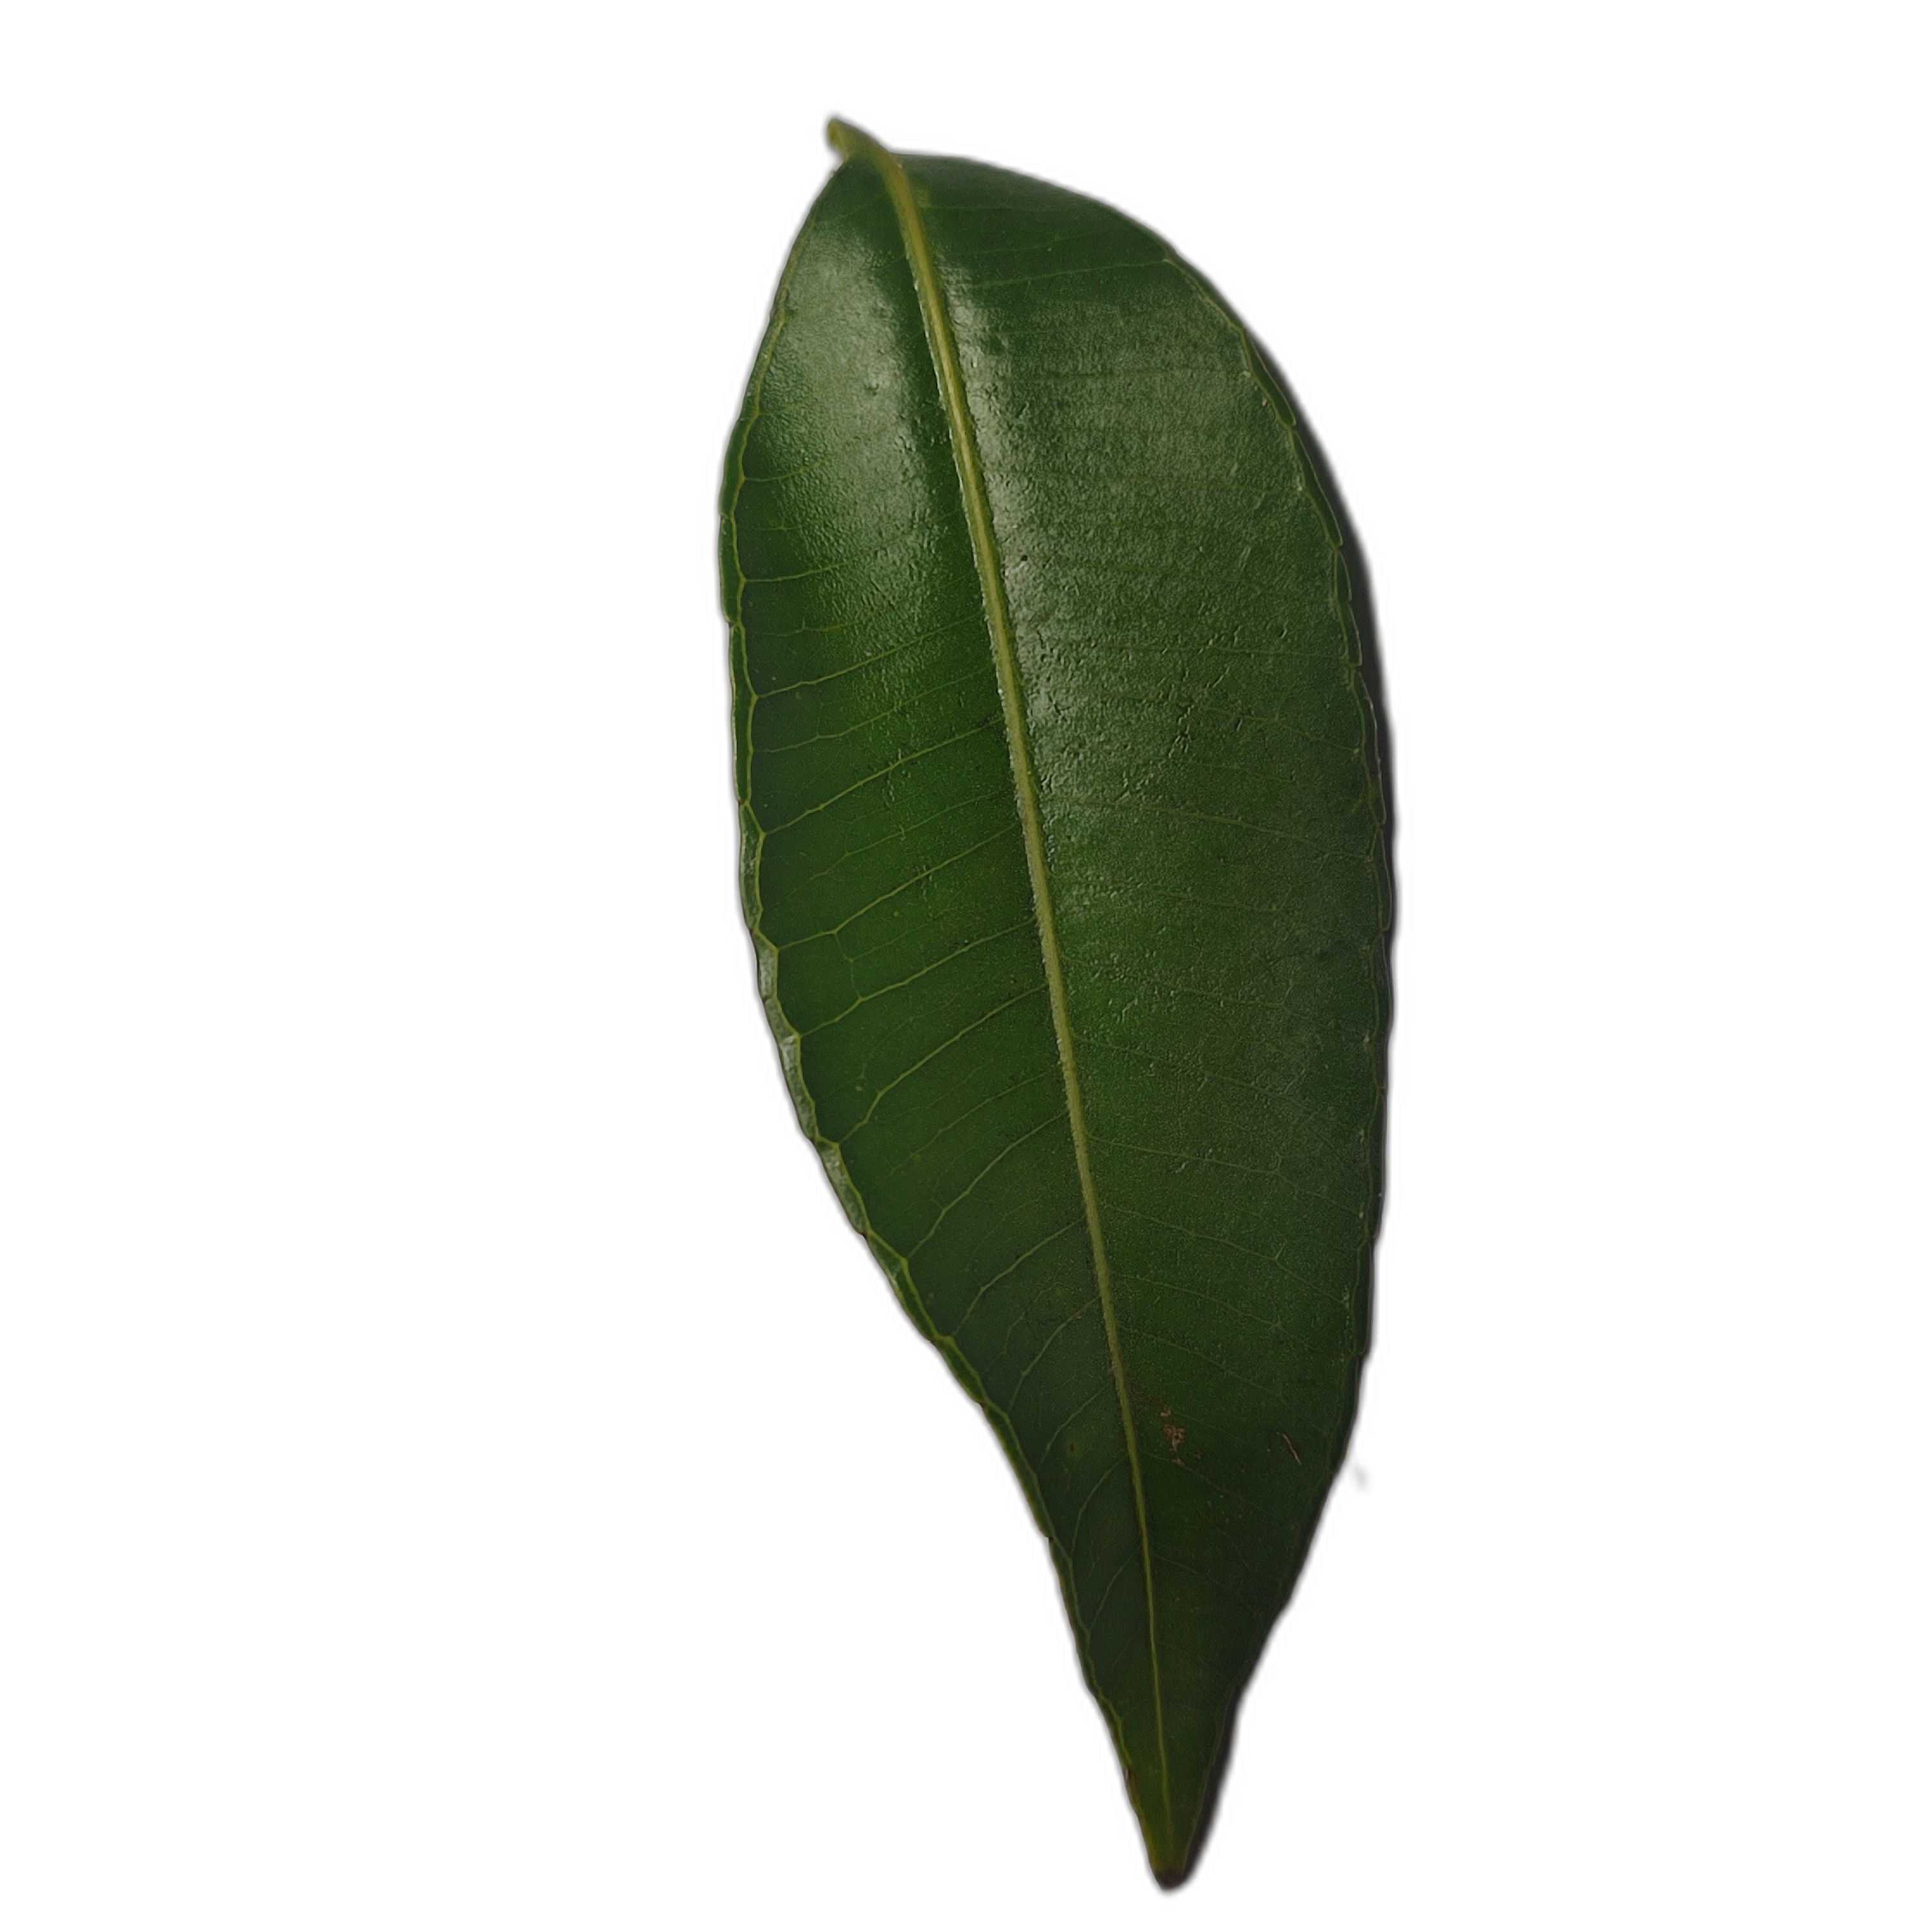
Label: healthy